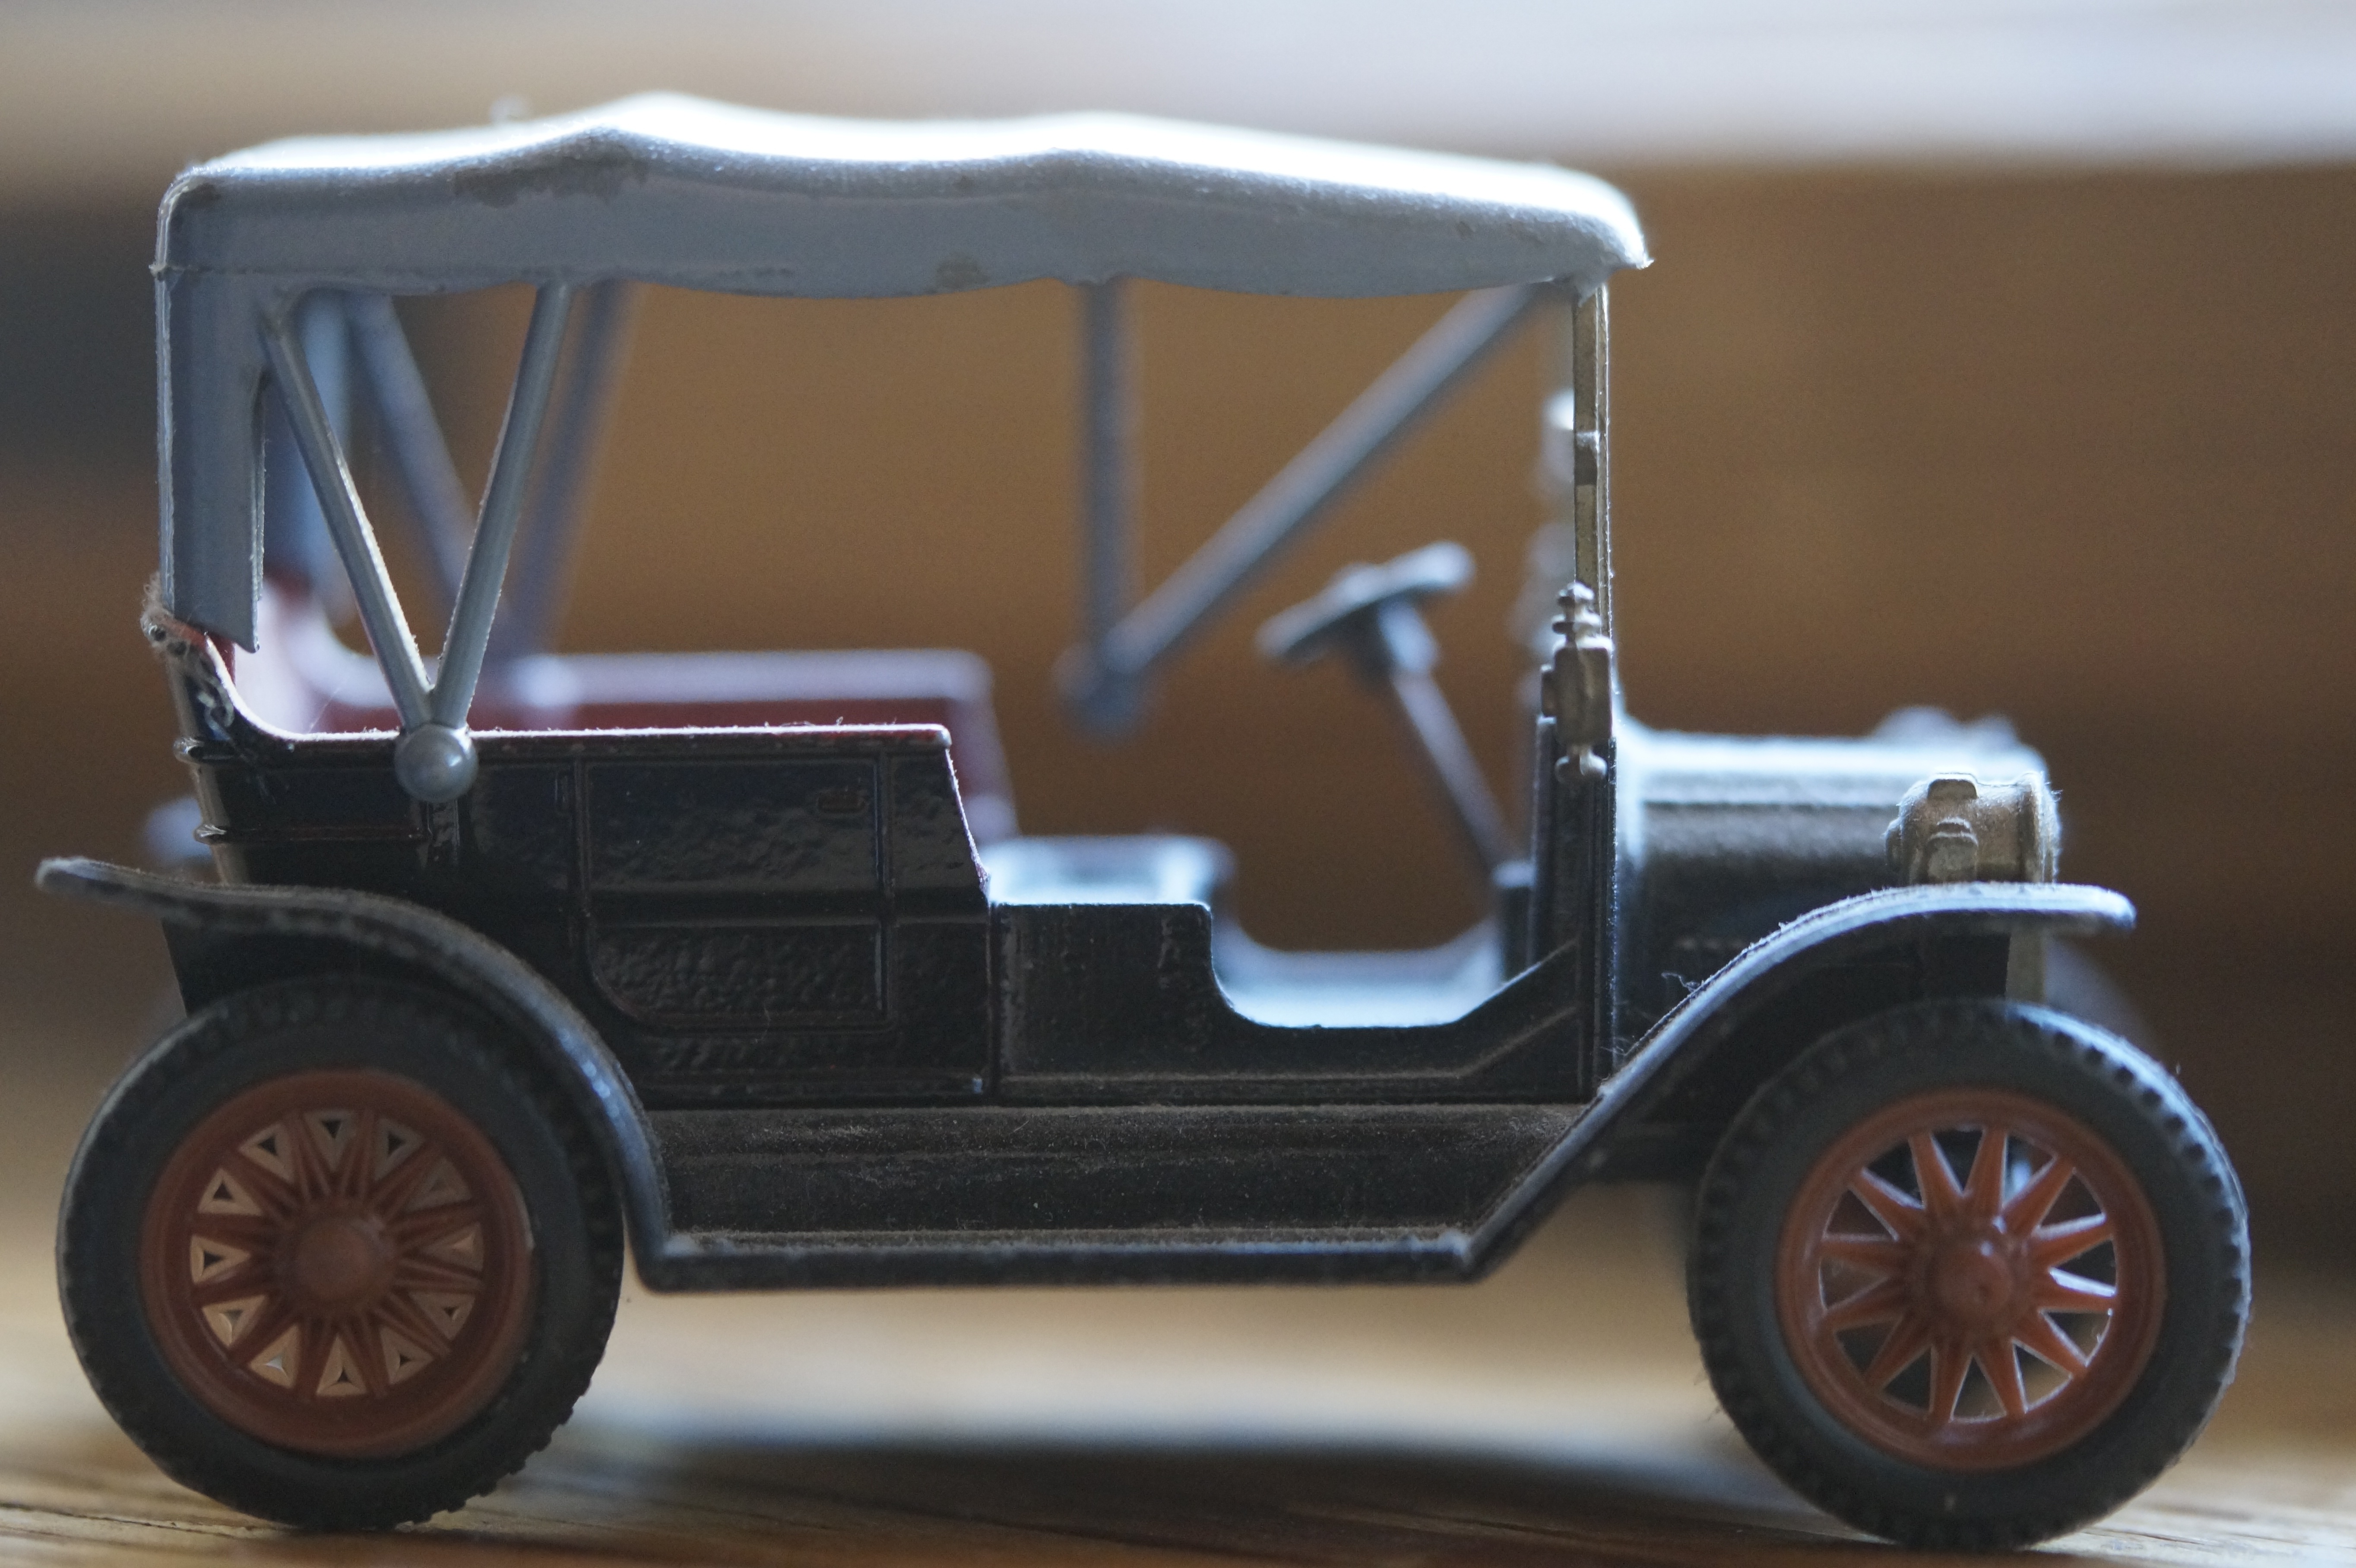
car, old, vehicle, auto, nostalgia, classic car, automotive, motor vehicle, vintage car, ford, toys, oldtimer, nostalgic, classic, historically, toy car, children toys, antique car, model car, land vehicle, touring car, scale model, automobile make